Shenzhen

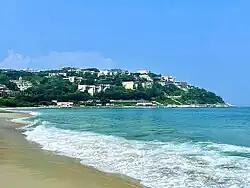
Dameisha Beach

Due to its proximity to Hong Kong, Shenzhen has the largest number of entry and exit ports, the largest number of entry and exit personnel, and the largest traffic volume in China. Shenzhen is busiest in China when it comes to border crossings, with people entering and exiting the country through the city and Hong Kong reaching 239 million in 2015. In the same year, a total of 15.5 million vehicles crossed the border in Shenzhen, a 0.4% increase of last year. Border crossing ports include the Shenzhen Bay Port, Futian Port, Huanggang Port, Man Kam To Port, and Luohu Port.